Mona Douglas

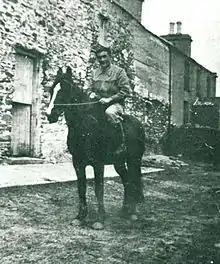
Leonida Nikolai Giovannelli

With the start of World War II, the Isle of Man was chosen as a base for internment camps for enemy aliens. After a short time the rules of detention were relaxed for those internees who posed no threat to the Allies, enabling them to be utilised for work in local Manx farms. Posted to the Douglas' family farm at Ballaragh were a party of Italians from a camp on the promenade at Douglas, amongst them Leonida Nikolai Giovannelli. After Giovannelli's eventual release from internment, he and Douglas ran an experimental upland farm at the Clarum, close to Douglas' parents' farm. After six years of operation, the farm had to be sold to meet rising debts in 1949. This part of their lives was recorded in Giovannelli's books, "Experiments on a Manx Hill Farm" (1956) and "Exile on an Island" (1969). By this time Douglas' father had died and when her mother also passed on, in 1953, she inherited 'Thie ny Garee', and she would later expand this to also run the Clarum.